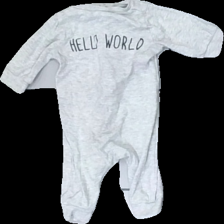
View: back
Type: Pajamas
Category: Children
Brand: Kappahl
Colors: Grey
Material: 100% Cotton
Cut: Regular
Size: 50
Price range: 50-100
Recommended usage: Reuse
Description: grey body